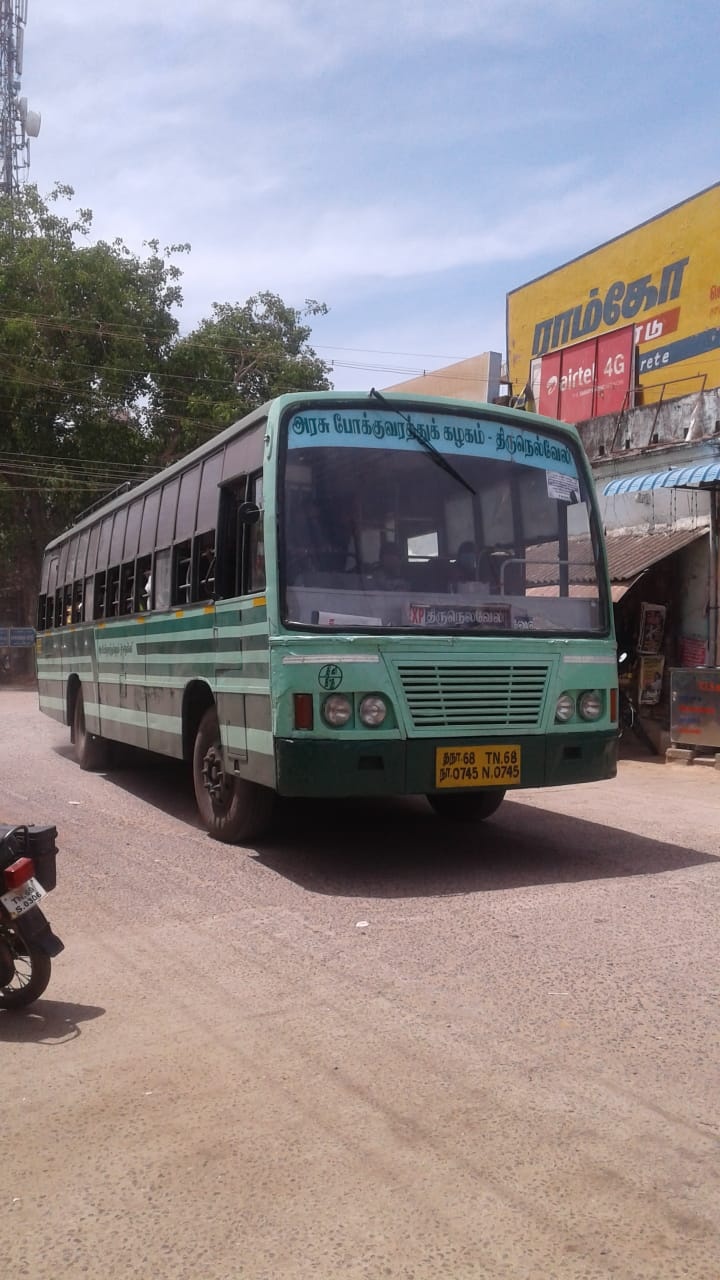
It is the image of an ordinary Mofussil bus which is operated by Tamil Nadu State Transport Corporation. The bus in the image is an Express bus which is bound to Tirunelveli